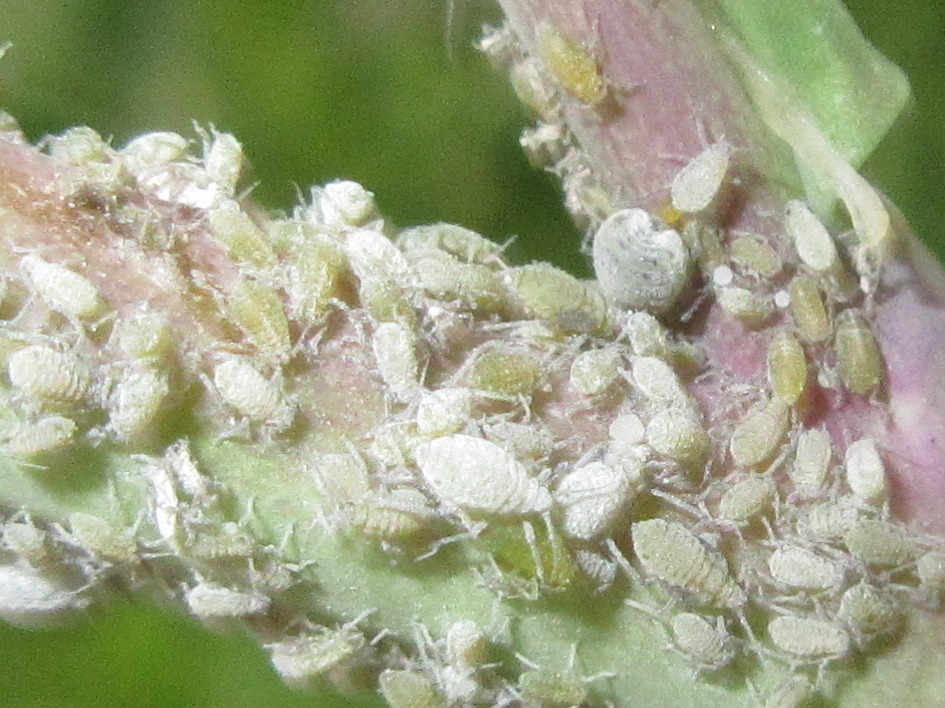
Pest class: cabbage_aphid